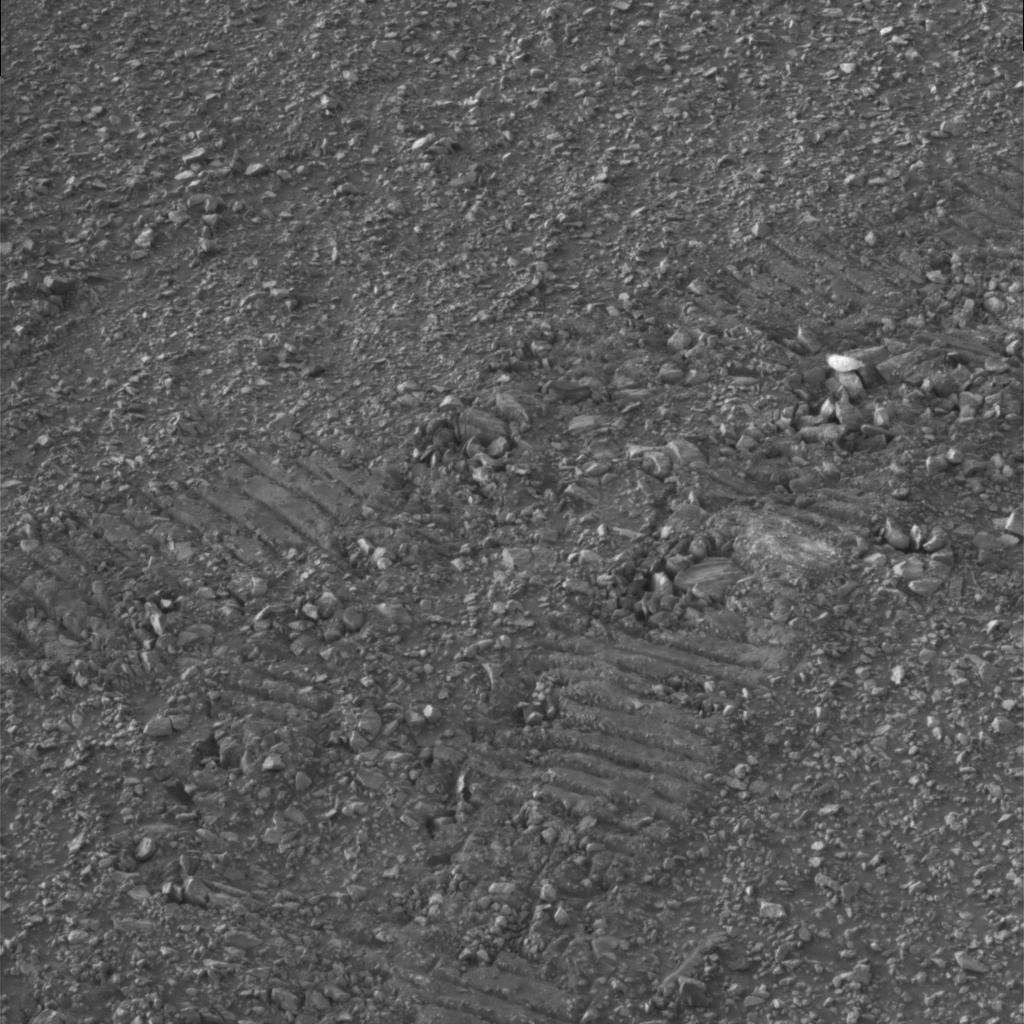
Surface features visible: Rover Tracks, Clasts, Soil, Nearby Surface